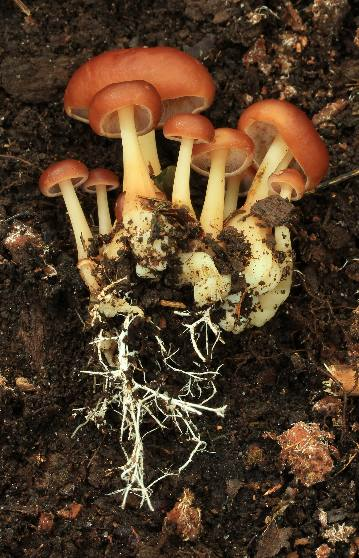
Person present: No